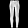
Label: Trouser